Alex Russell (actor)

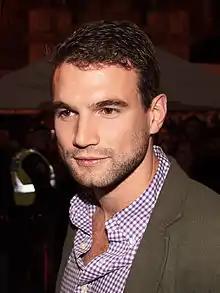
Alex Russell at the 2014 Toronto International Film Festival

Alexander Andrew Russell (born 11 December 1987) is an Australian actor and director. He made his film debut in the thriller film "Wasted on the Young" (2011) before his breakout with a starring role in the found footage superhero film "Chronicle" (2012).